Bucharest Henri Coandă International Airport

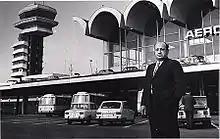
Architect Cezar Lăzărescu

Originally, the airport in Otopeni was intended to be used as a Romanian civil aviation and military training center. During World War II, it was used as an airbase by the Luftwaffe. It was further developed in 1943, becoming one of the principal Luftwaffe bases around Bucharest. By 1944, it featured a beam approach system and two concrete runways, one of aligned North-South and one of aligned East-West. After 23 August 1944, the airport was used to launch air raids on Bucharest in support of the German efforts to overthrow the new government. It was bombed by the USAAF on 26 August and taken over by the Romanian military in the aftermath.